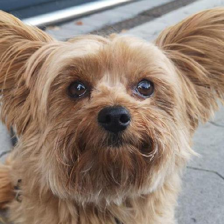
Label: animals